Nuffield Universal

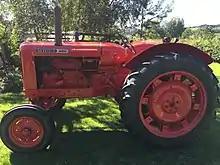
1962 Nuffield 460

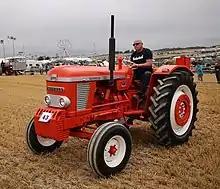
1968 Nuffield 4/65

Built from 1961 to 1963 or 1964. All tractors built at Bathgate in Scotland from 1962.